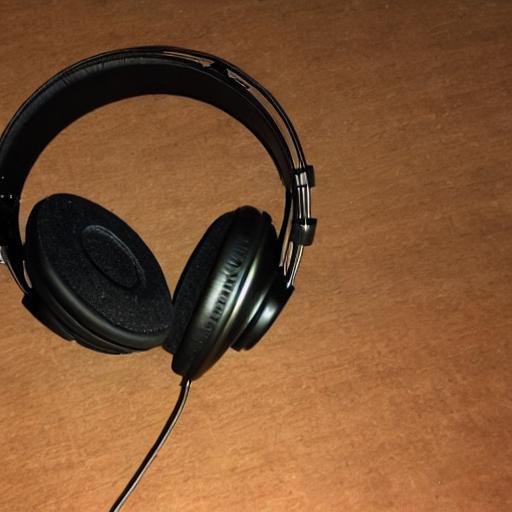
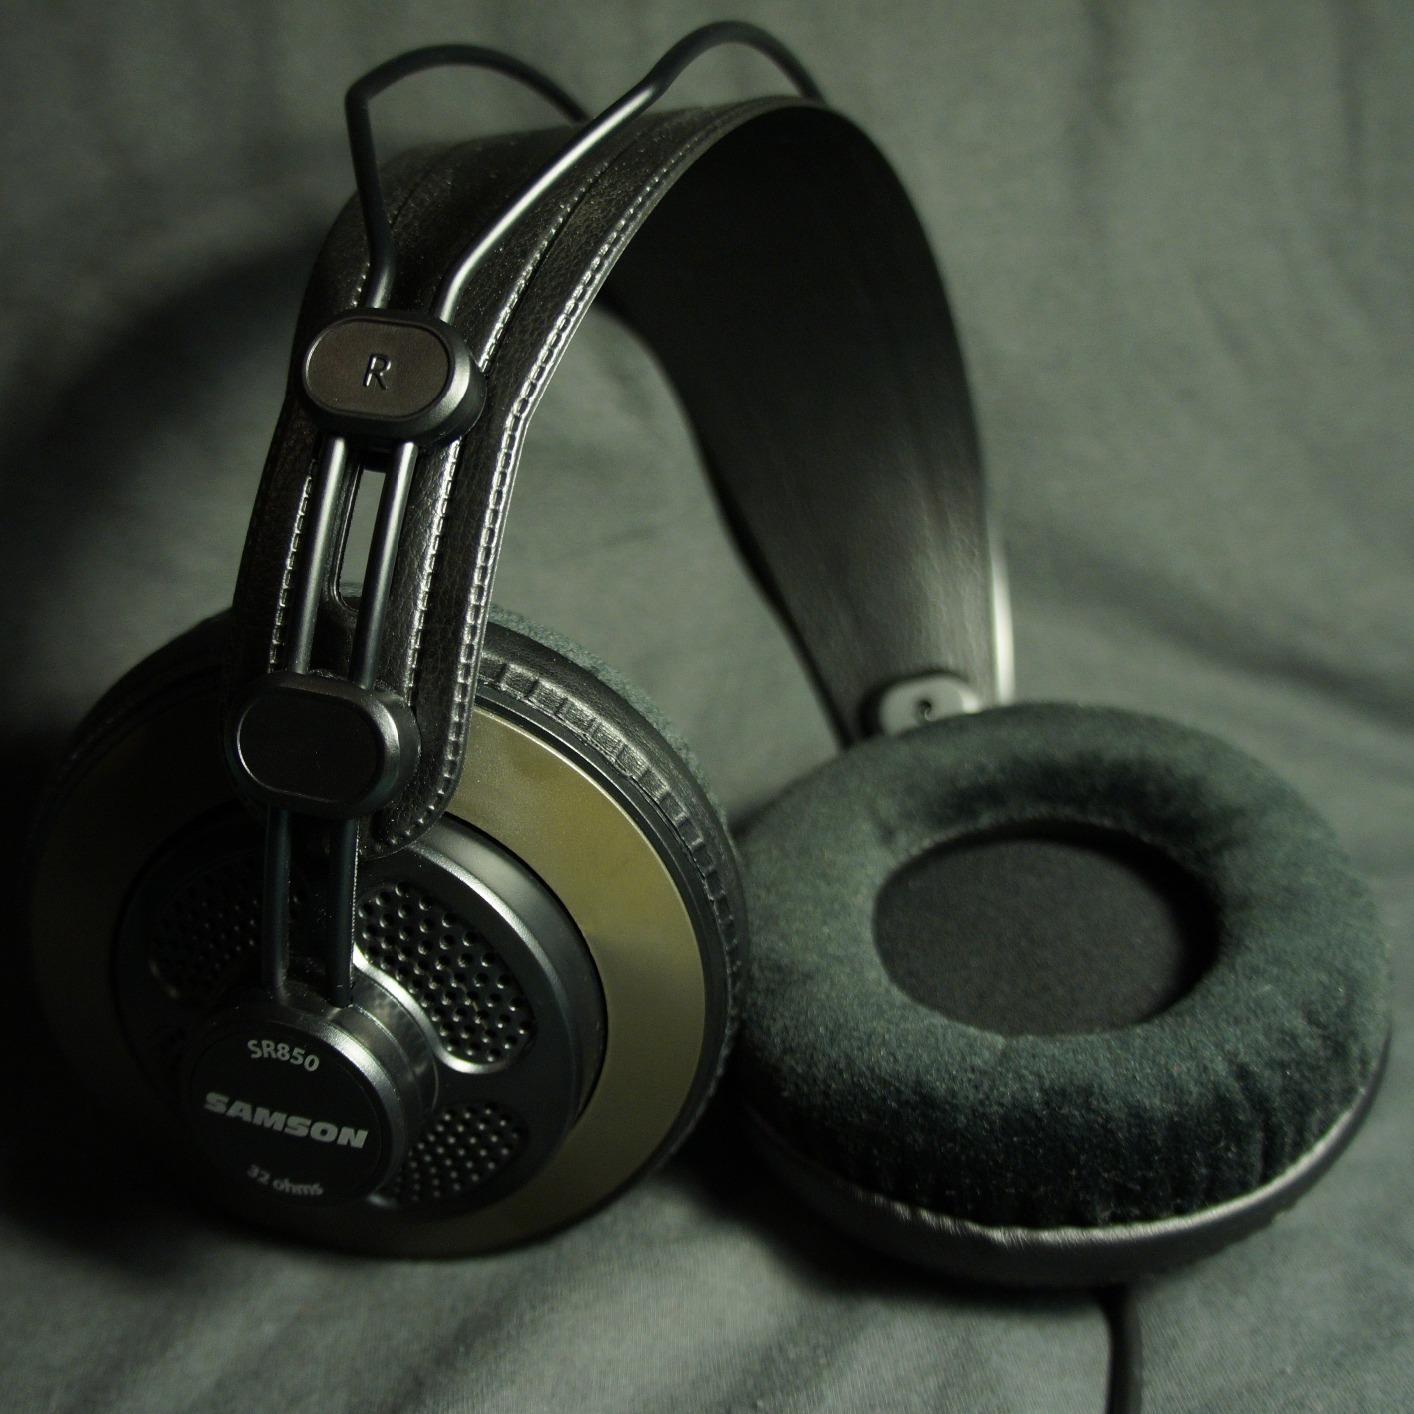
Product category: headphones
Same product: no